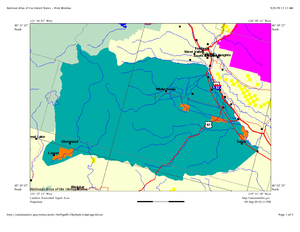
La réserve indienne des Yakamas est située sur le flanc oriental de la chaîne des Cascades dans le sud de l’État de Washington. La réserve est peuplée par les membres des tribus amérindienne des Yakamas, Klickitat, Palouses, Walla Walla, Wanapums, Wenatchi et Wishram.